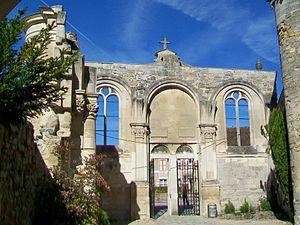
L'église Saint-Christophe est une église catholique paroissiale située à Cergy, en France. Son extraordinaire portail Renaissance tourné vers le village et son clocher roman qui est l'un des plus anciens du département à compter deux étages attirent les regards, mais le reste des élévations est de faible intérêt. Franchissant le portail, l'on pénètre dans un genre de vestibule à ciel ouvert, qui offre la vue sur des vestiges architecturaux et des arrachements de maçonnerie, et donne l'image d'une église partiellement ruinée. Ce n'est pas tout à fait le cas, car les travaux entrepris à la Renaissance n'ont jamais été achevés, mais l'ancienne nef romane des années 1130 / 1140 a effectivement été démolie en 1904. Elle était vétuste, et sa suppression a facilité les travaux de consolidation du clocher en 1905. La façade occidentale actuelle et les murs clôturant le bas-côté sud Renaissance datent de cette époque. De l'intérieur, l'église se présente comme un espace carré de trois travées de long et de trois travées de large, pratiquement homogène à l'exception de la base du clocher qui reste romane.